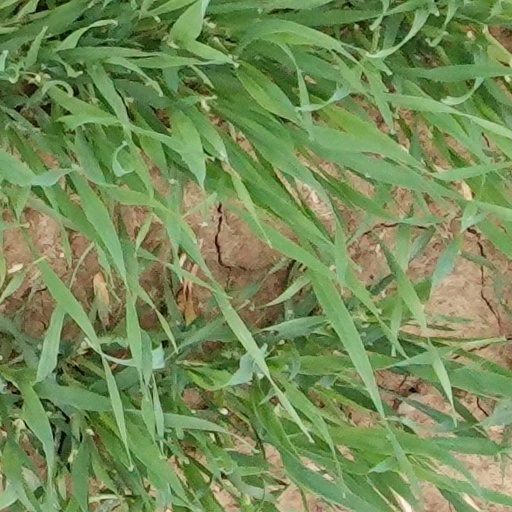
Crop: wheat